House at 68 Maple Street

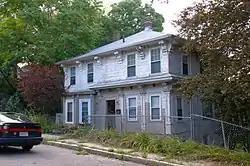

The House at 68 Maple Street is an historic building located on the corner of Maple Street and Nonantum Road in the village of Newton Corner, in Newton, Massachusetts. Built in the late 1840s, the two-story wood-frame building is a rare local example of a vernacular square hip-roofed Italianate house. Its most prominent features are its overscaled brackets, which decorate both the extended eaves and the roof line of the bay on the front facade.